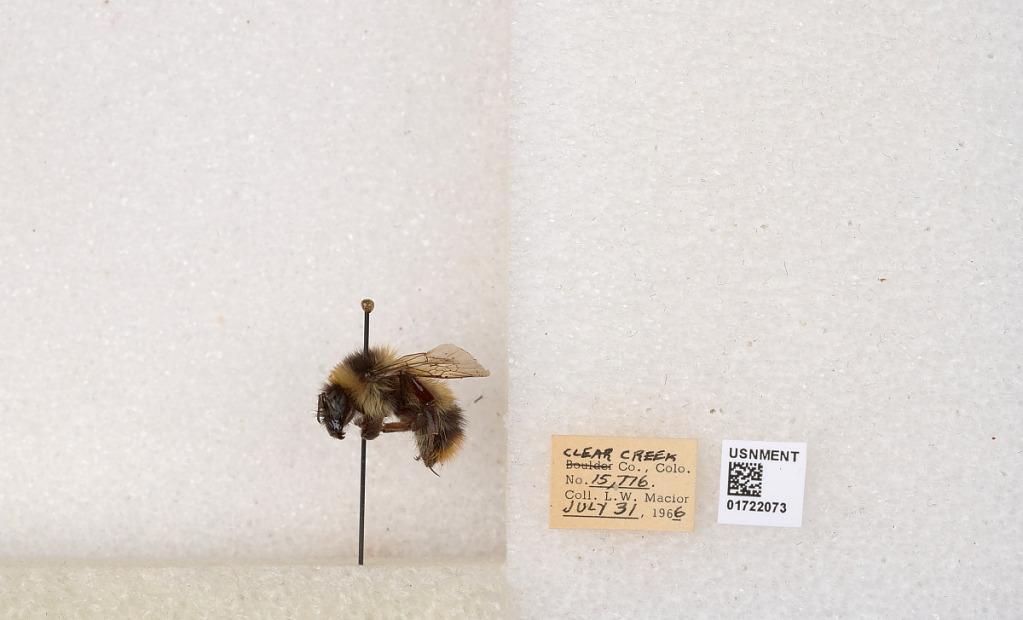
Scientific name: Bombus kirbyellus
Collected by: L. Macior
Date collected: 1966-7-31
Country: United States
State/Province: Colorado
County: Clear Creek
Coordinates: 39.6891, -105.644